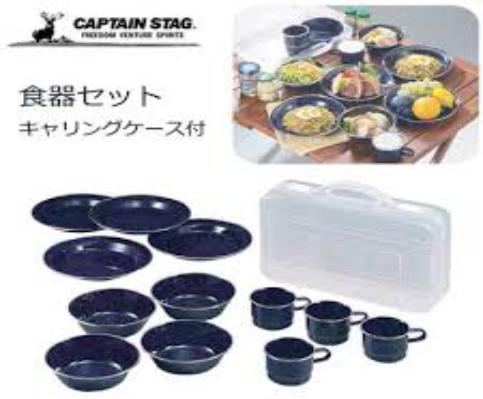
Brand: captain stag
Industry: Necessities